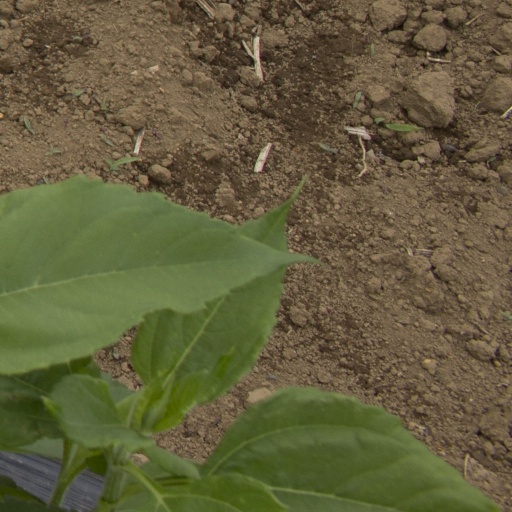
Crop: Jerusalem artichoke